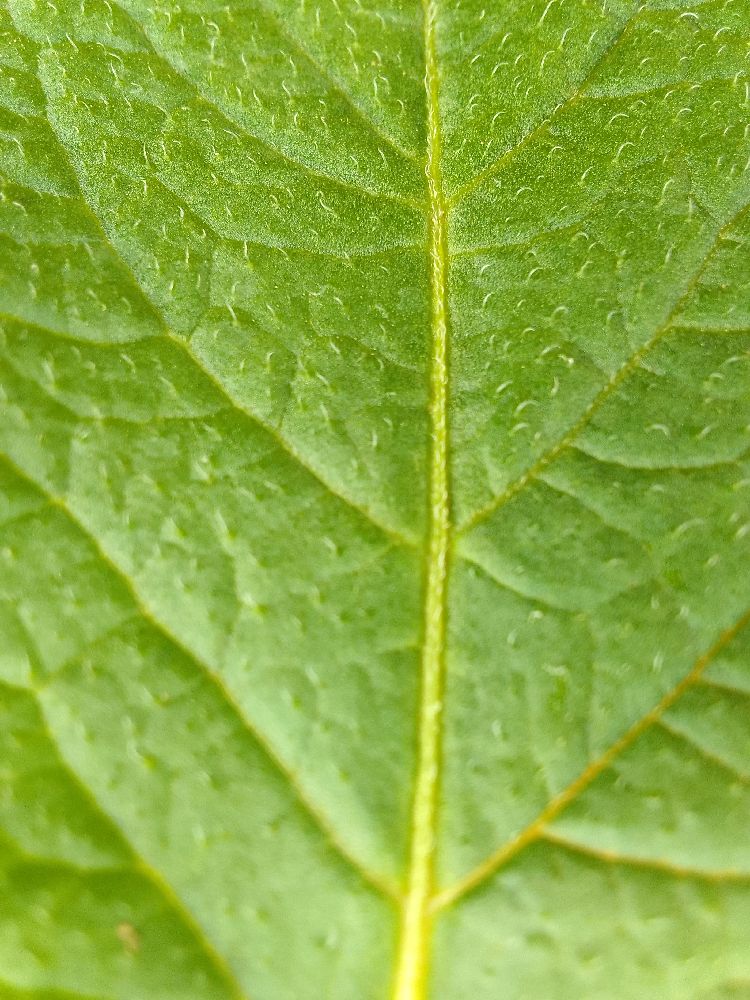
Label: Healthy